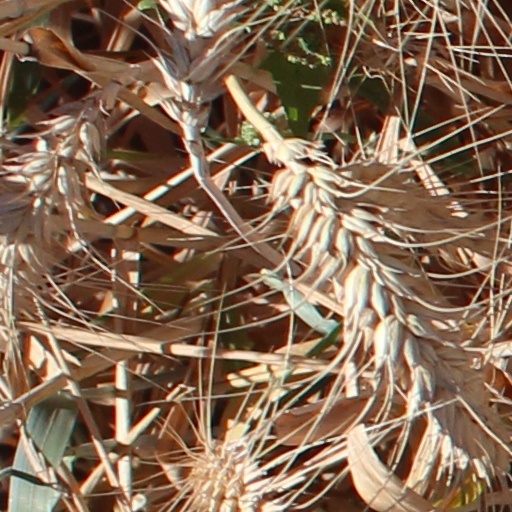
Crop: wheat